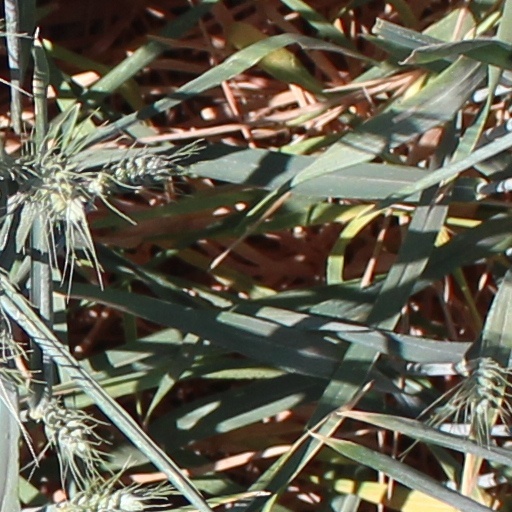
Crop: wheat